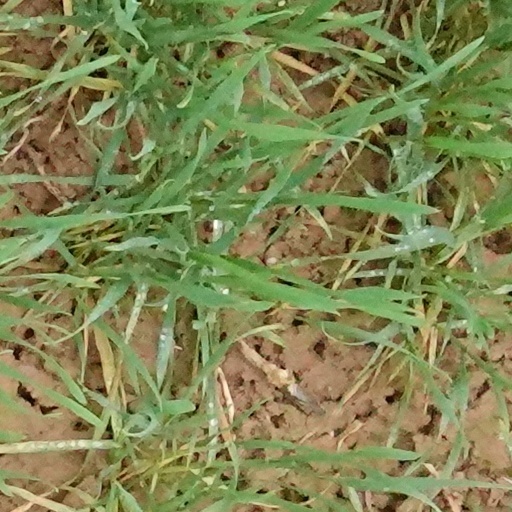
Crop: wheat